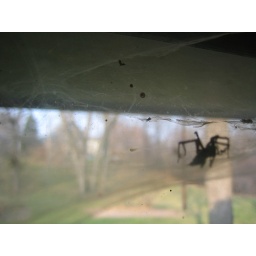
spider in bedroom window 11.26.06